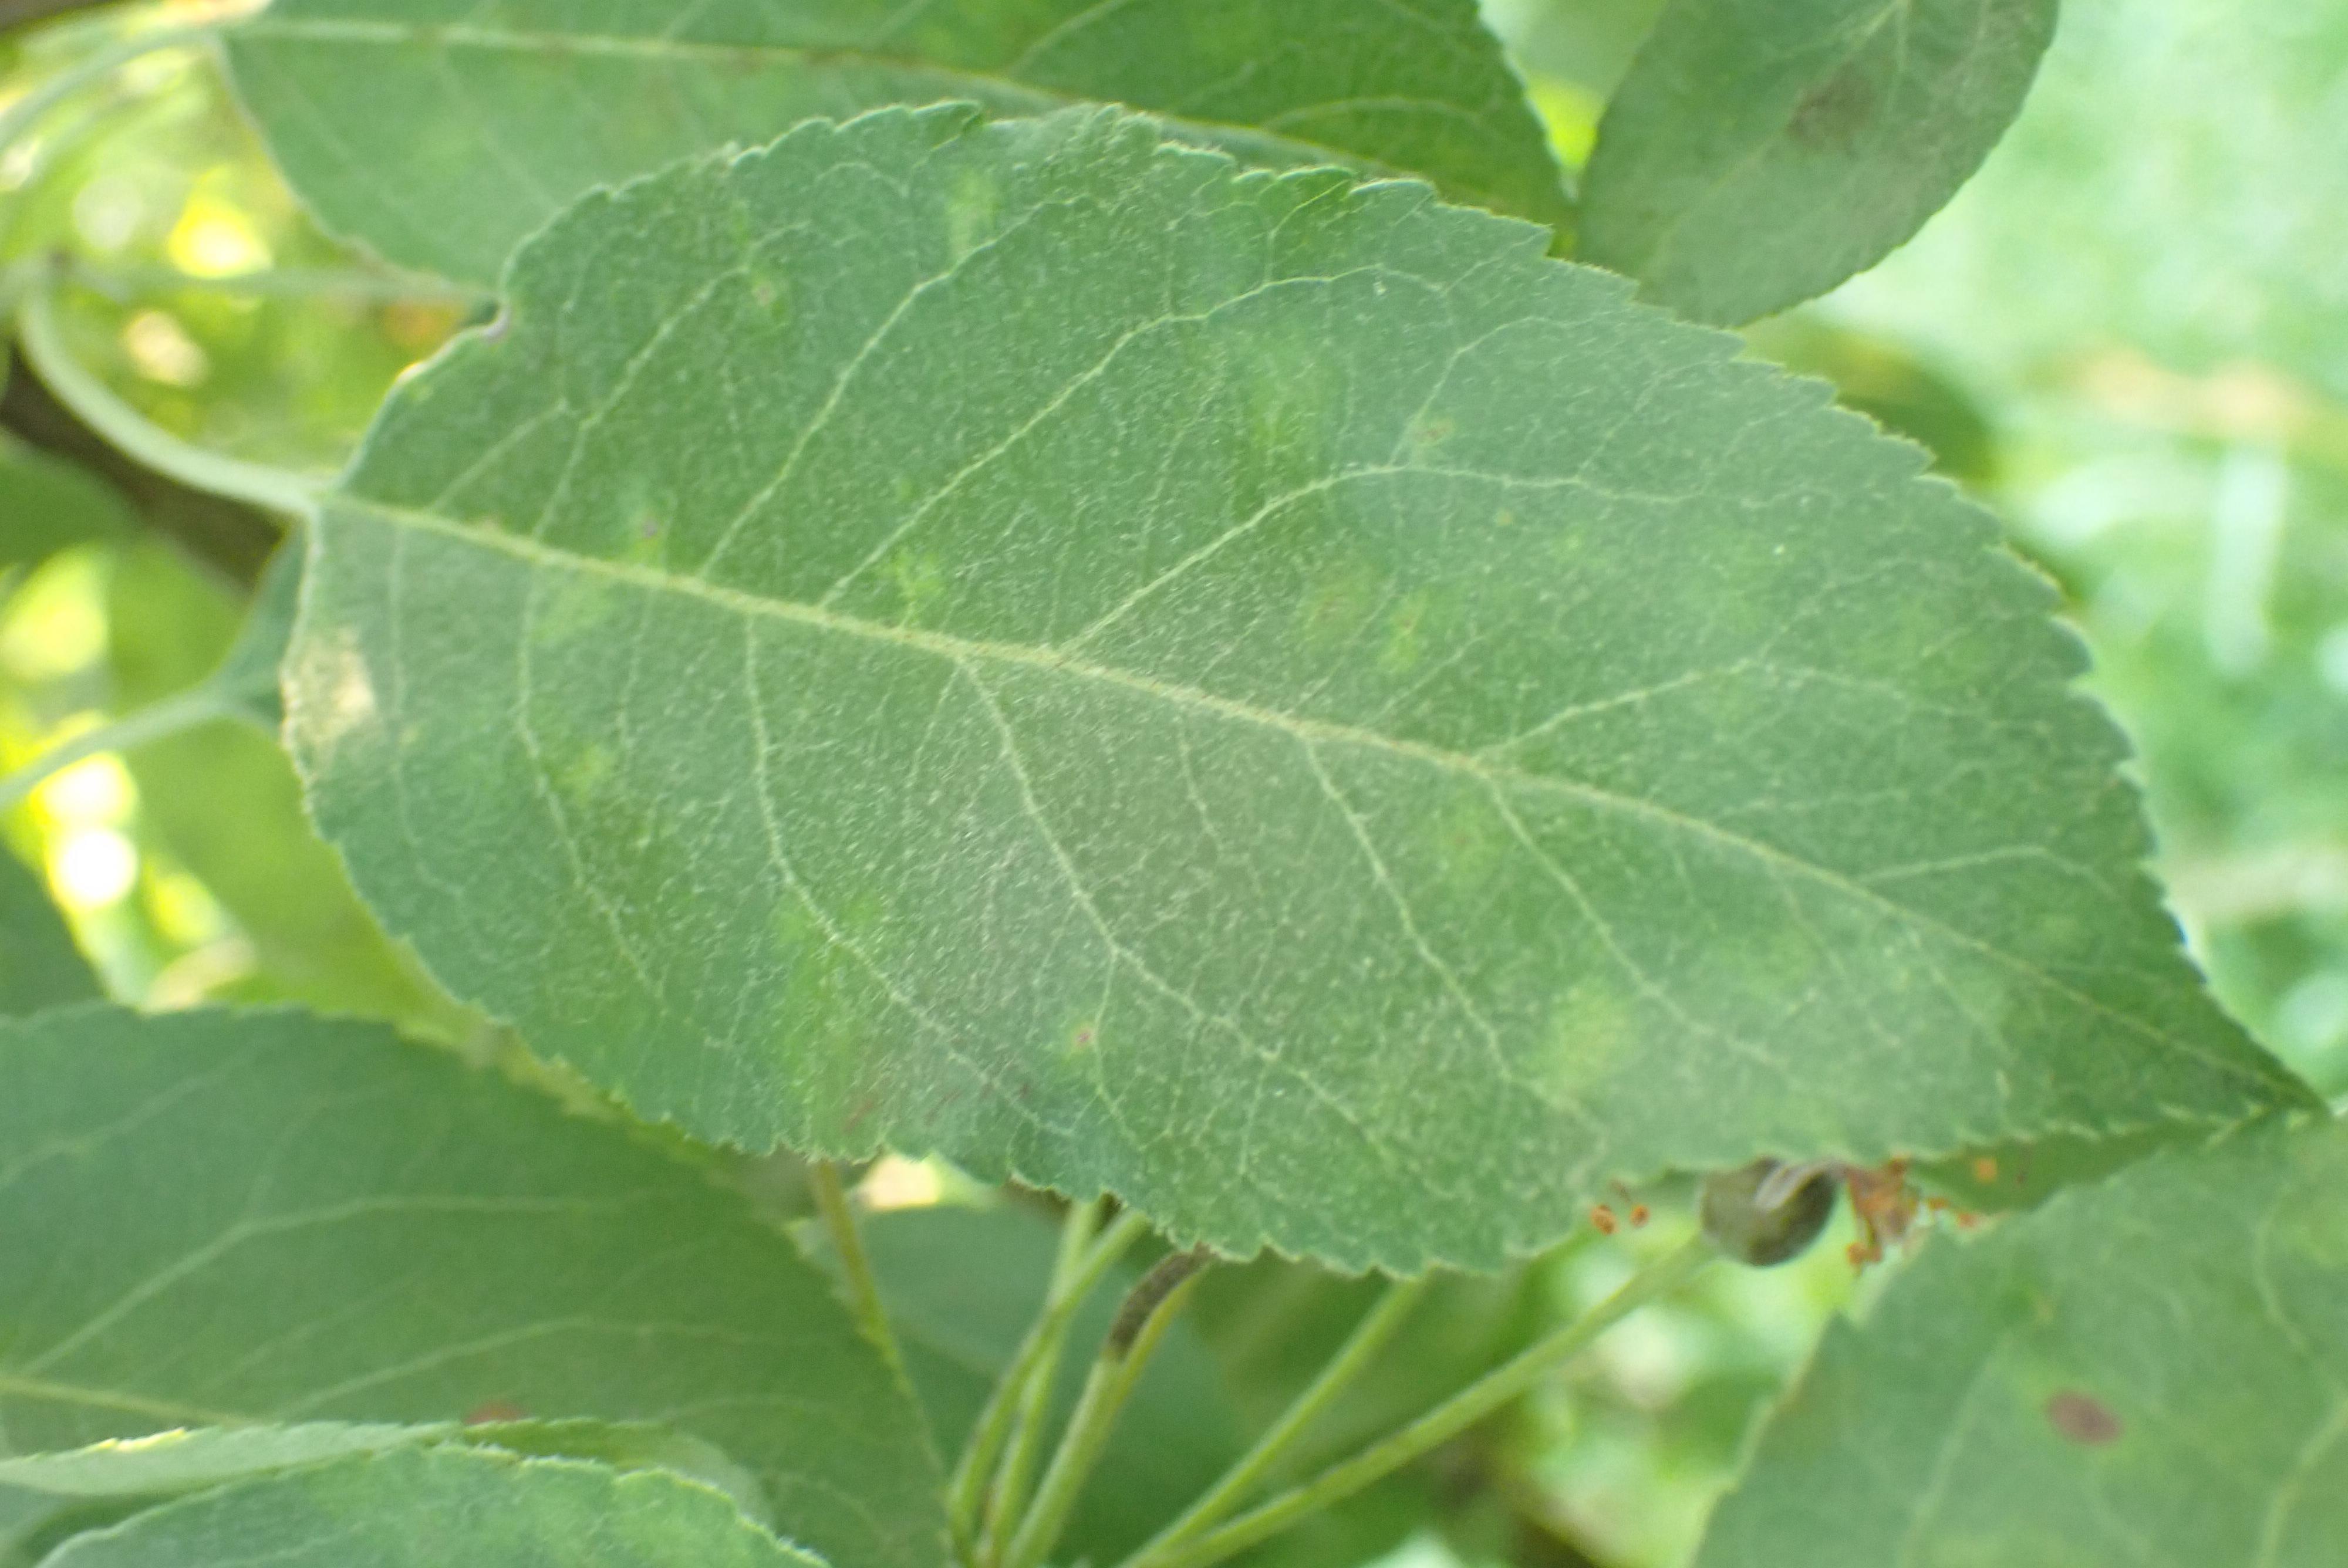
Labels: scab